Mass spectrometry

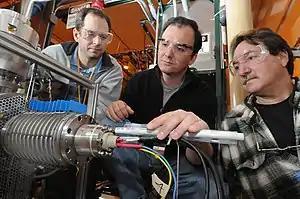
Surface ionization source at the Argonne National Laboratory linear accelerator

The ion source is the part of the mass spectrometer that ionizes the material under analysis (the analyte). The ions are then transported by magnetic or electric fields to the mass analyzer.